History of the Royal Navy (after 1707)

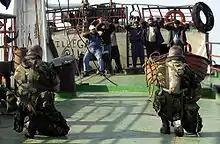
Royal Navy personnel guard the crew of an Iraqi oil tanker during Maritime Interdiction Operations supporting United Nations sanctions, in 2002.

The Royal Navy was involved in three confrontations with the Icelandic Coast Guard from 1958 to 1976. These largely bloodless incidents became known as the Cod Wars, and were part of a dispute relating to fishing waters. Royal Navy ships were involved in attempts to cut the nets of Icelandic trawlers, and later equipped with ramming equipment to intentionally strike Icelandic ships. After Iceland ended diplomatic relations with the United Kingdom and threatened to withdraw from NATO, a peace settlement was reached. The conflict resulted in British recognition of an Icelandic economic zone over a large area of water. As the area in question was a prime fishing ground, the exclusive Icelandic access resulted in thousands of British job losses.